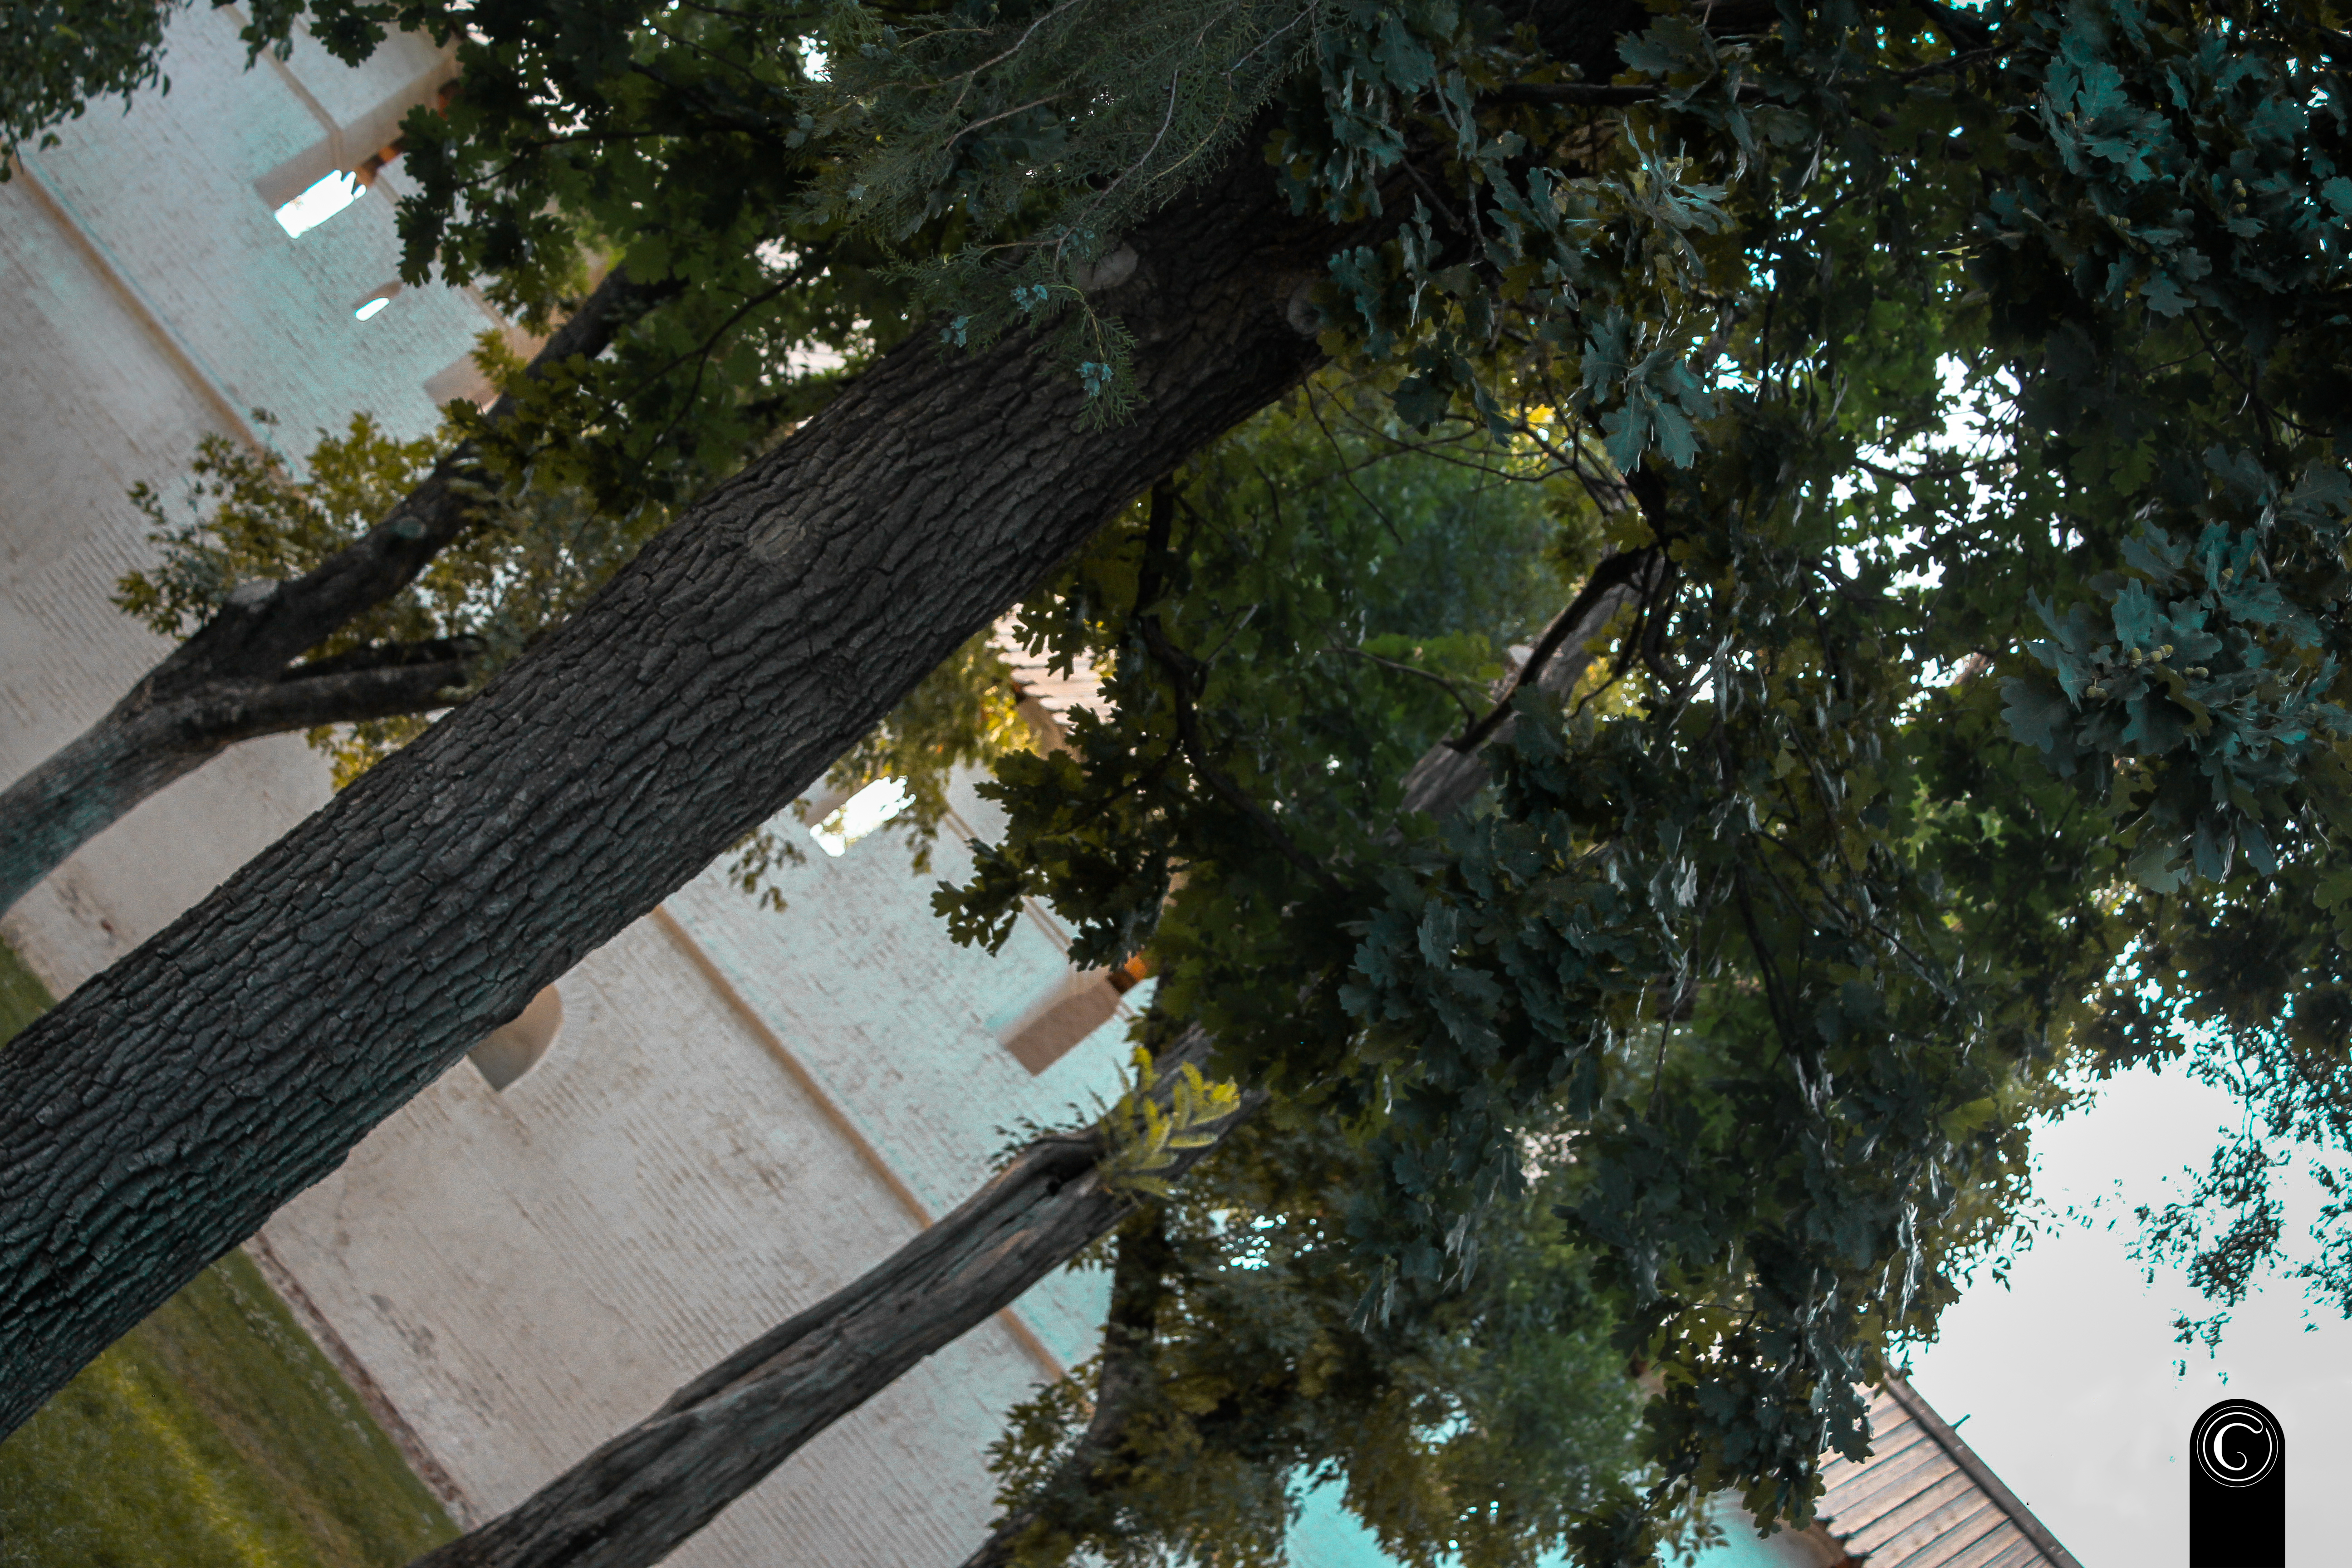
trees, beauty, nature, green, forest, freshness, tree, woody plant, architecture, plant, branch, reflection, leaf, sky, sunlight, house, trunk, city